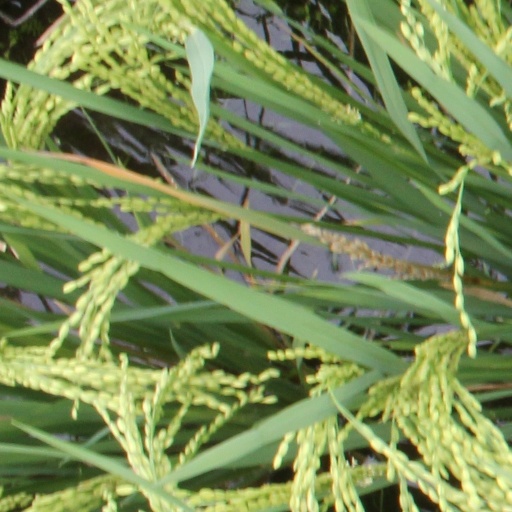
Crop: rice